Royal Commission on Animal Magnetism

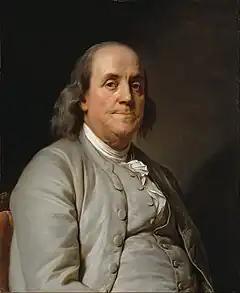
Benjamin Franklin, 1778

The Commissions were appointed in early 1784 by the Baron de Breteuil, Secretary of State for the King's Household and Minister of the Department of Paris at the command of King Louis XVI.